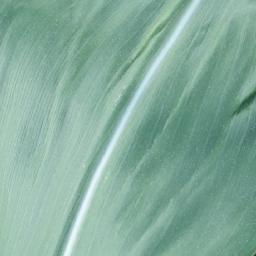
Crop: corn
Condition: (maize)_healthy